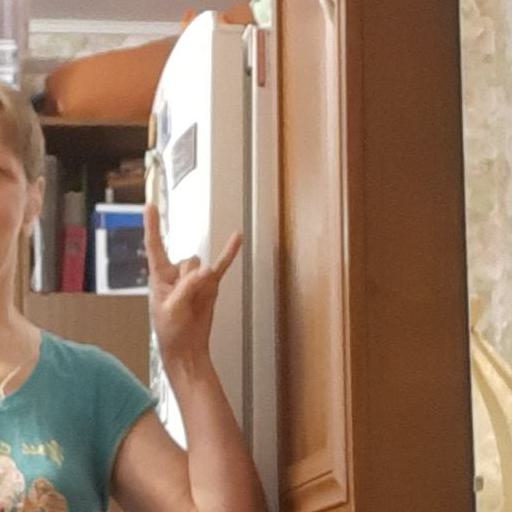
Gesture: rock